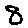
Label: 8